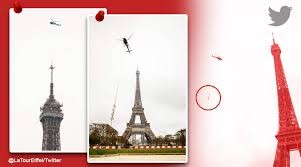
Landmark: Eiffel Tower